Battle of Benghazi (1911)

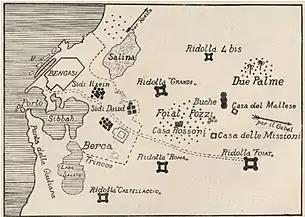
Map of Benghazi illustrating the defensive redoubts (ridotta) and the major places where fighting occurred

The Battle of Benghazi occurred during the Italo-Turkish War when the Kingdom of Italy attacked and took possession of the major cities of the Ottoman Empire's North African Tripolitania province, now Libya. Benghazi was one of the five strategic cities captured and held by the Italians during the entire length of the war.